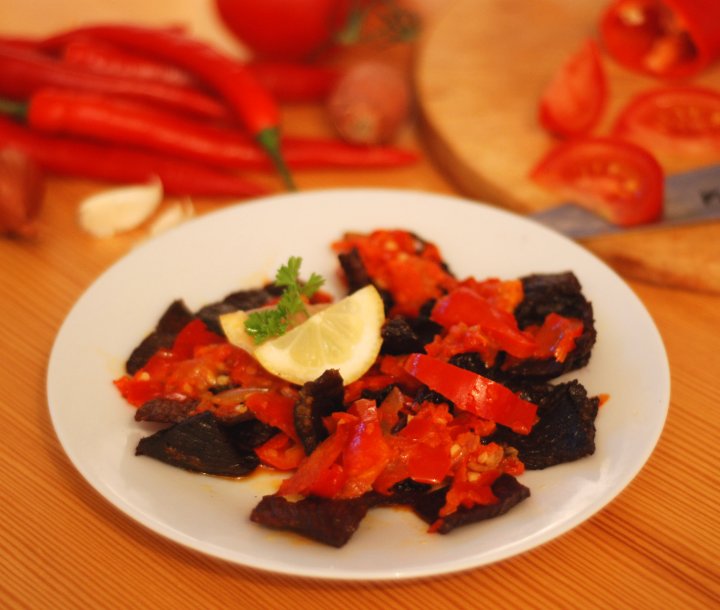
Label: dendeng_batokok